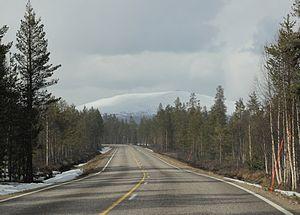
Le mont Yllästunturi ou Ylläs est un mont de 719 mètres d'altitude situé dans la municipalité de Kolari en Finlande.